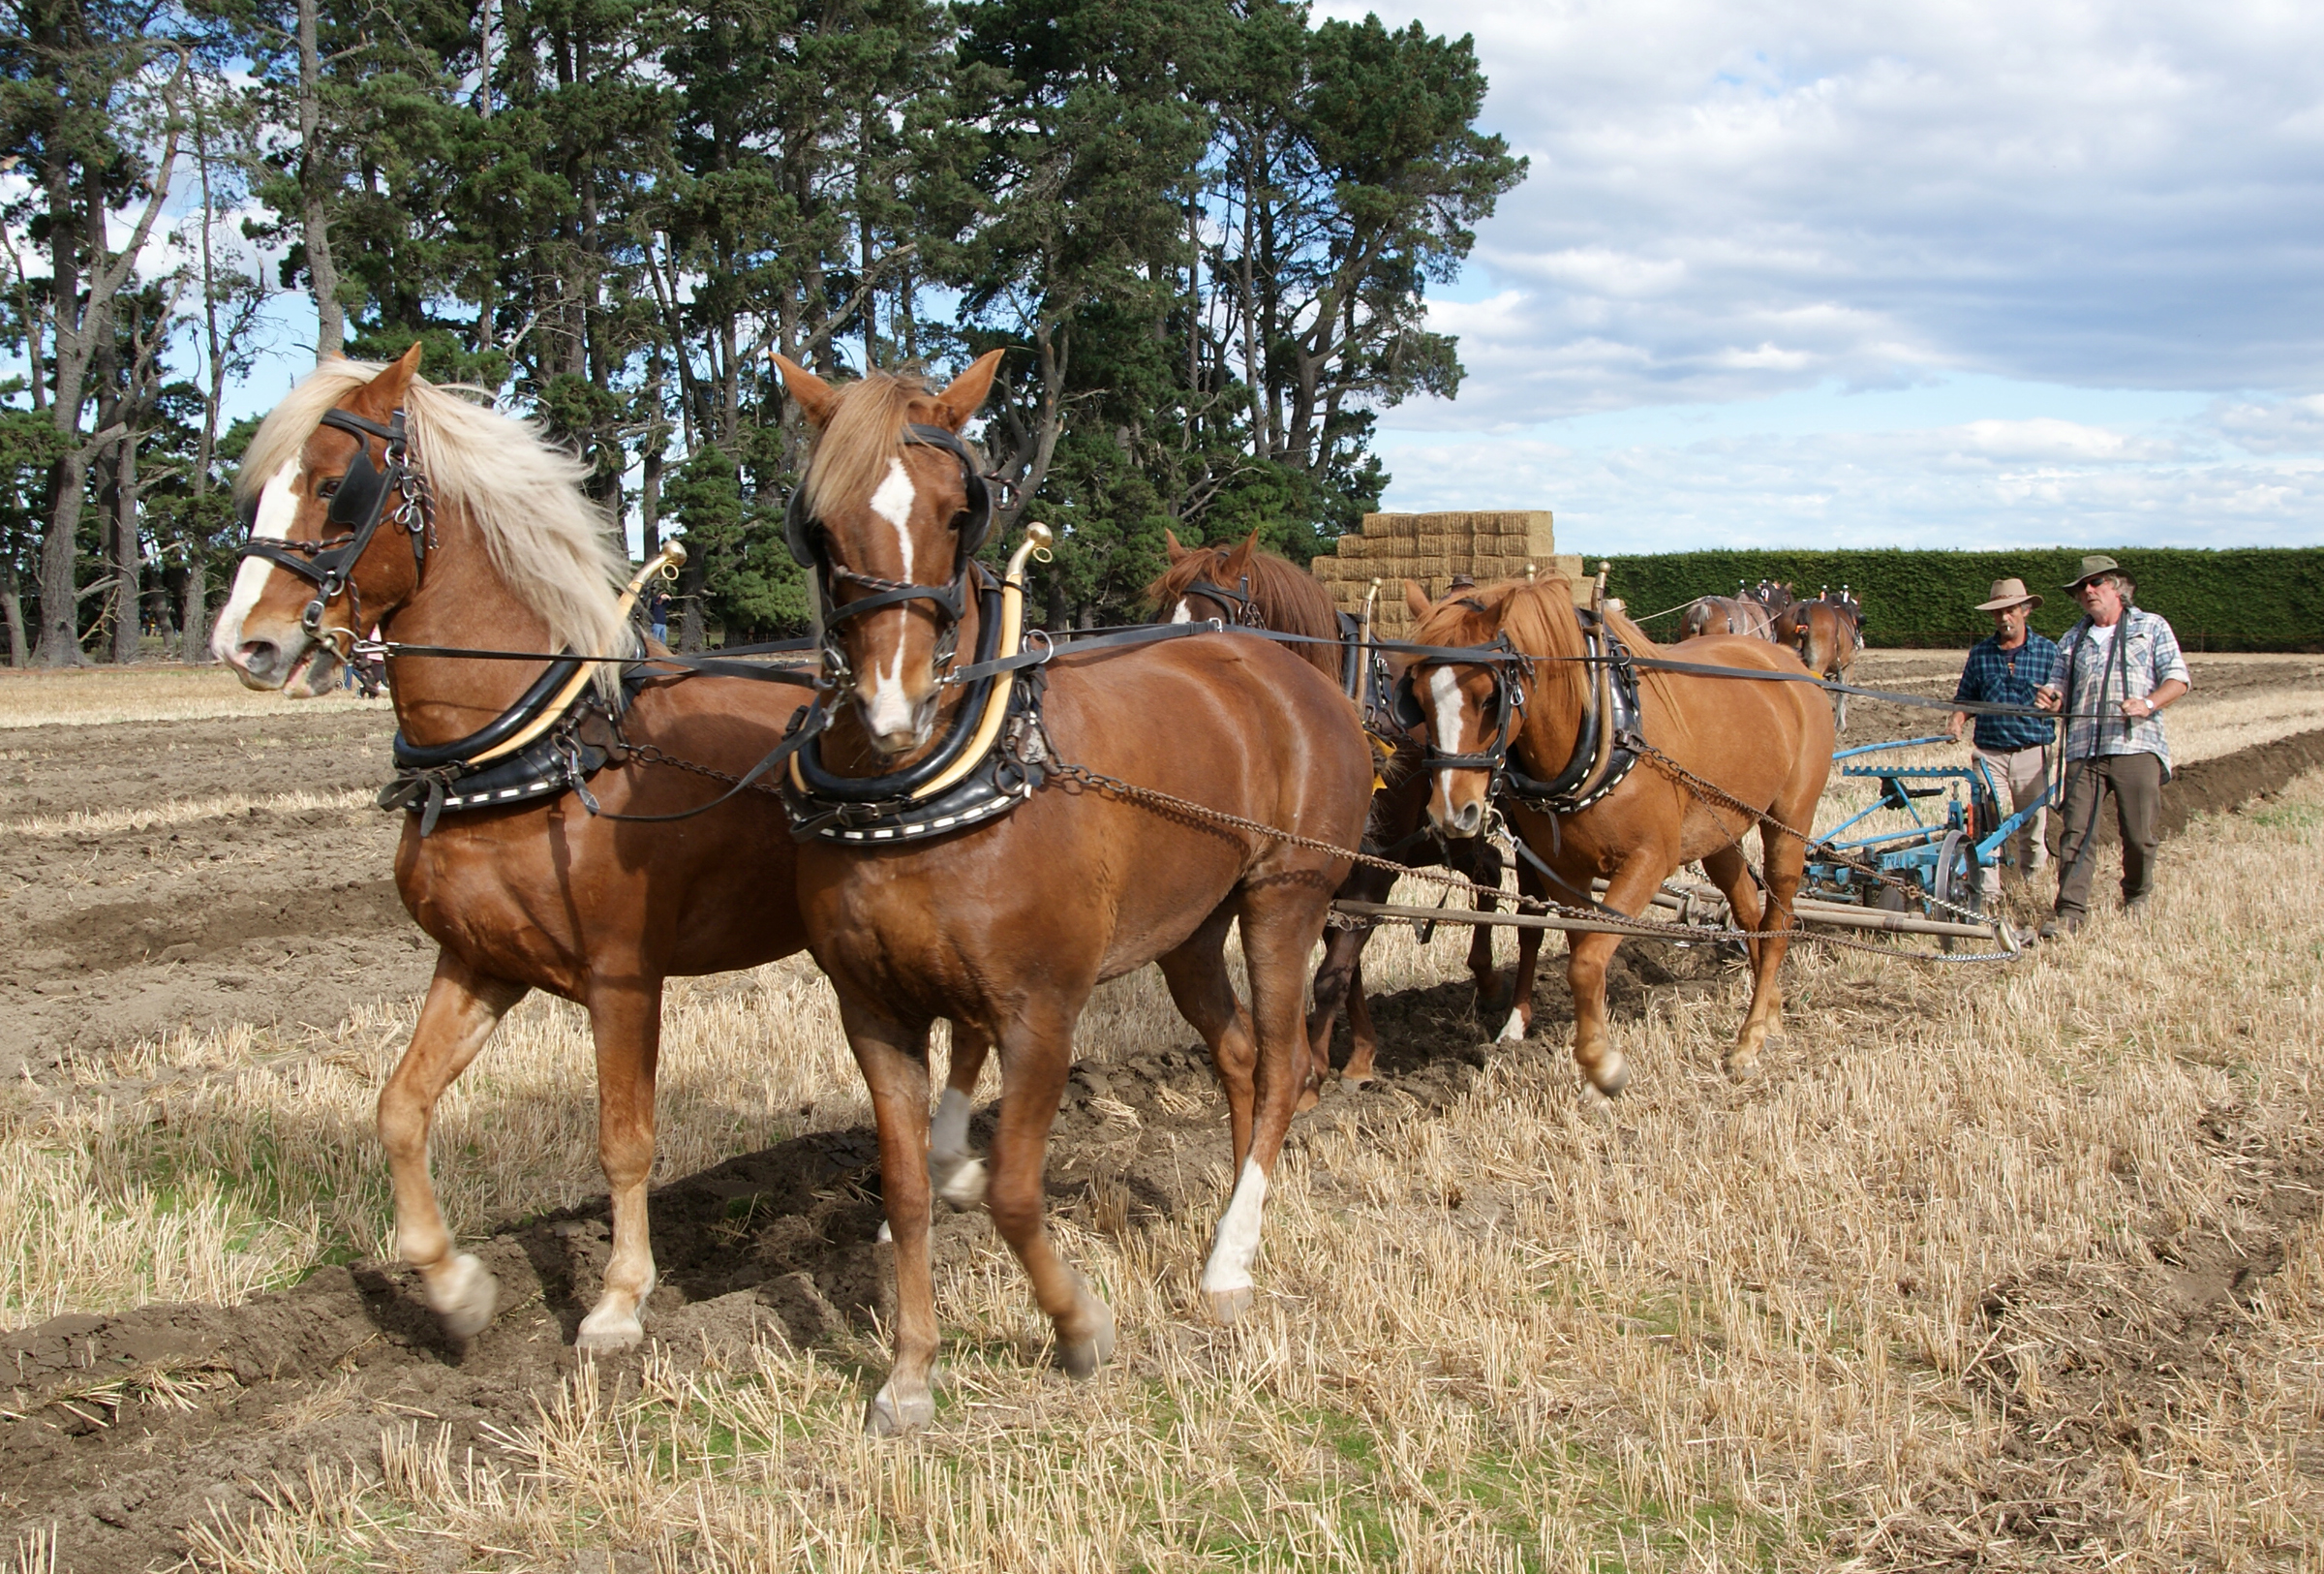
herd, farming, vehicle, ranch, horse, horses, mare, carriage, sonyalpha, ploughing, plowing, drafthorses, clydsdale, pack animal, trail riding, horse like mammal, mustang horse, horse harness, endurance riding, horse and buggy